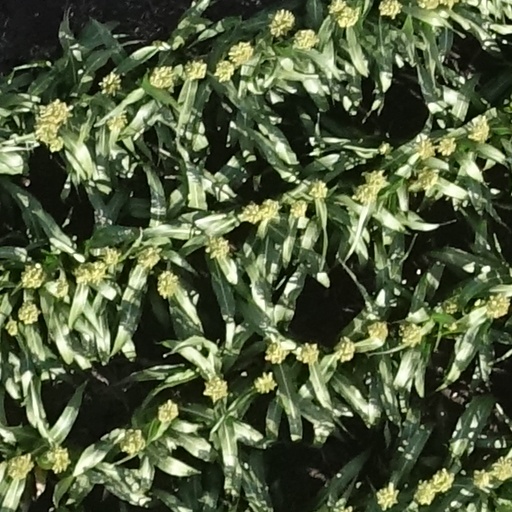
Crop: sorghum